The Eagle Wounded by an Arrow

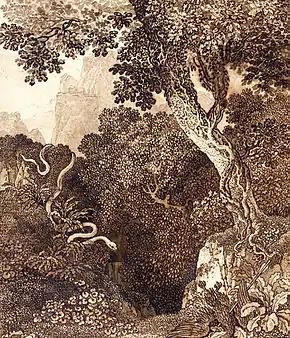
A savage landscape by Anne-Louis Girodet

A contemporary French emblem book took a different view of how the bird had contributed to its own hurt. Daniel de la Feuille's "Devises et emblêmes" (1691) starts from the perception that the bird in the poem was on the look-out for a hare. If another hunter brings it down while so engaged, then it is a case of poetic justice, of having inflicted on itself the harm it was purposing to inflict on others. Illustrated under the Latin title "Capiens capior" (the preyer become prey), it shows a sparrow hawk perched on a hare with an arrow through its own neck. There is also a coded reference to the fable in a mountain landscape by Anne-Louis Girodet dating from 1793/5. There an eagle pierced by an arrow lies at the foot of the picture, while towards it a huge snake is crawling across the rocks. Its writhing is echoed by the strangling ivy that climbs the tree beneath which the bird has fallen. Violence and cruelty is not limited to the human sphere; in the artist's eyes they are characteristic of nature as a whole.